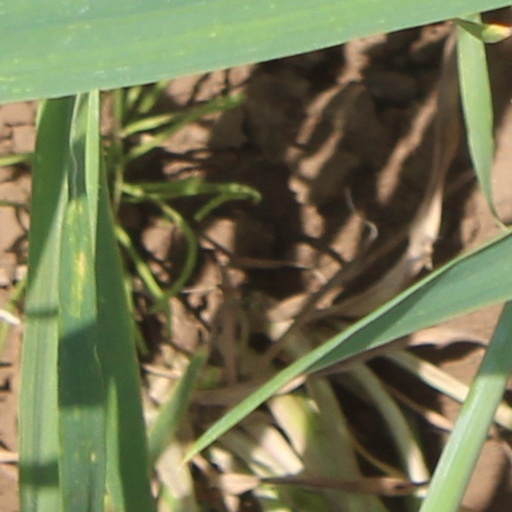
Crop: wheat